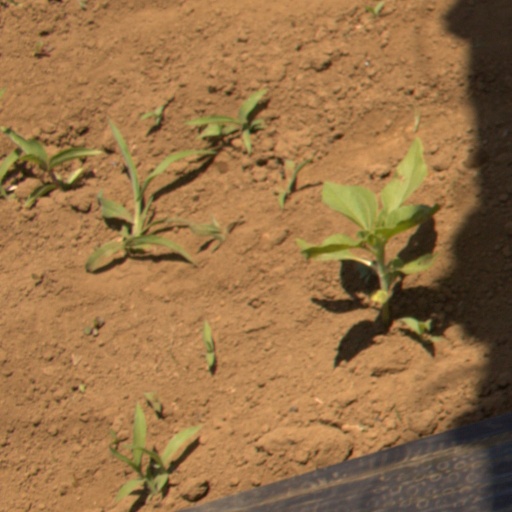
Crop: Jerusalem artichoke